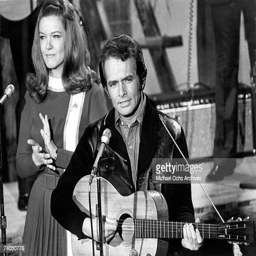
country artist performs on stage with country artist during a concert